Ronan & Erwan Bouroullec

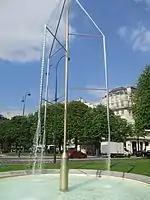
"Fontaines du rond-point des Champs-Élysées-Marcel-Dassault" (2019)

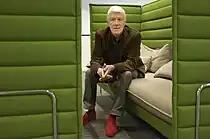
The Vitra Alcove Sofa by the Bouroullec brothers (pictured is Dutch comedian Kees van Kooten).

Brothers Ronan and Erwan Bouroullec were born in Quimper, Brittany, where previous generations of their family had farmed. Ronan studied at the École nationale supérieure des arts décoratifs, subsequently assisted by his brother, Erwan, who graduated from École nationale supérieure d'arts de Paris-Cergy.